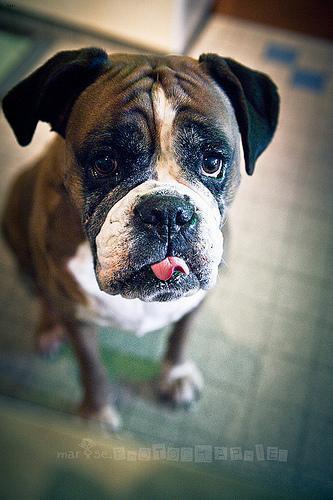
boxer